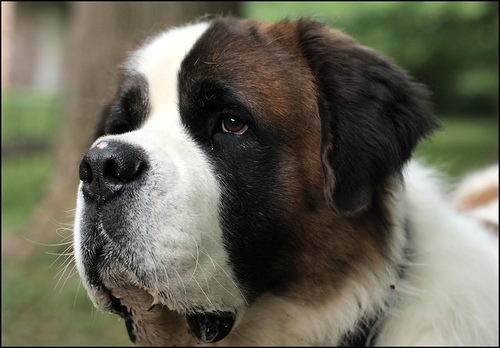
Animal: dog
Breed: saint bernard